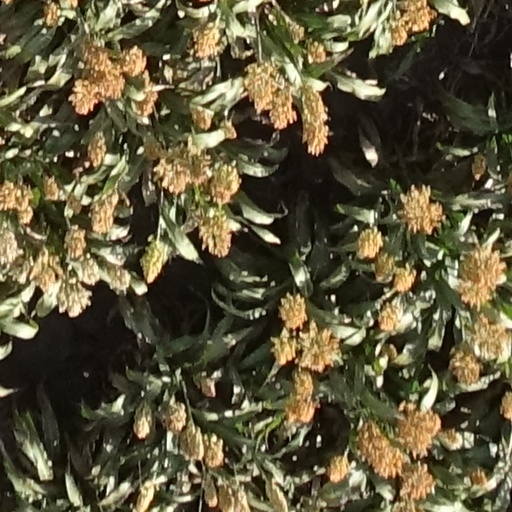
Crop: sorghum